Martin Smith (designer)

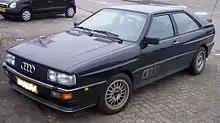
Audi Quattro

Having begun his career at Porsche in 1973 which also included a short stint working on commercial vehicles for Ogle Design in Letchworth, Smith moved to Audi in 1977, then briefly to BMW only to return to Audi where he would remain for the majority of the 1980s and 1990s. At Audi he transformed the mundane Audi Coupe into the legendary Audi Quattro and subsequently became Head of Audi's Munich Design Studio. He helped introduce a slippery aerodynamic look and austere functional cockpits to the Audi range as evidenced by the 1982 Audi 100 and 1986 Audi 80. Whilst in charge of the Audi Munich Design Studio, he worked with J Mays on the 1991 Audi Avus Quattro concept car which previewed a geometrical style as well as the extensive use of aluminium. His last position at Audi was the Head of Interior Design where he oversaw and developed the first generation Audi TT interior.